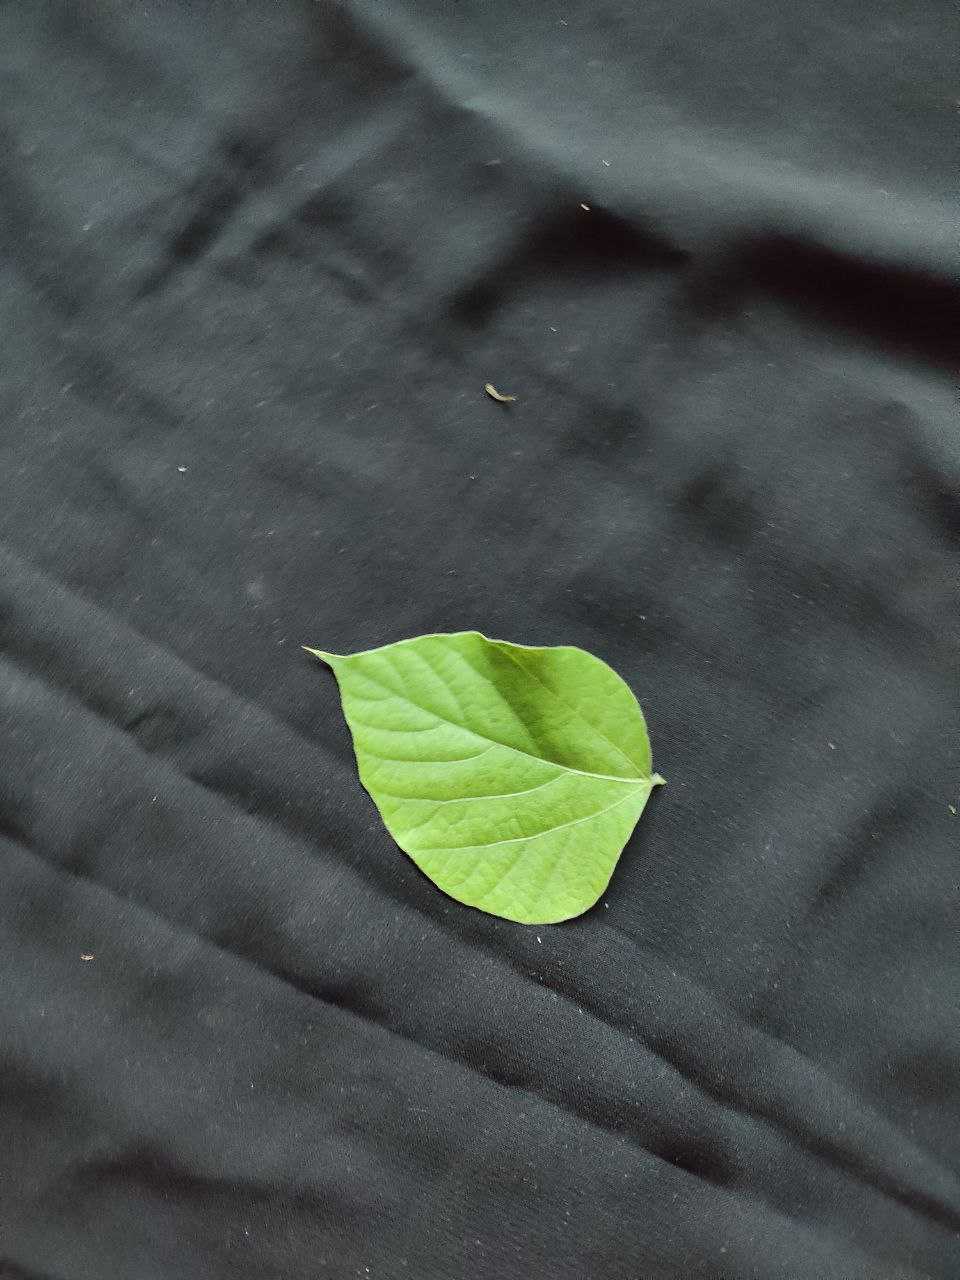
Crop: bean
Leaf condition: Fresh Leaf